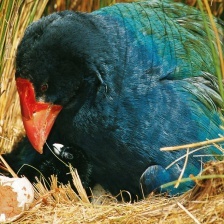
Species: TAKAHE
Scientific name: PORPHYRIO HOCHSTETTERI
ImageNet parent category: european_gallinule